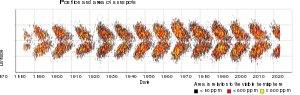
Le modèle de Babcock-Leighton, du nom de l'astronome américain Horace W. Babcock et du physicien américain Robert B. Leighton, est un modèle de dynamo solaire. Il décrit un processus physique permettant de générer le champ magnétique du Soleil, d'expliquer l'apparition de taches solaires et l'inversion périodique des pôles magnétiques.